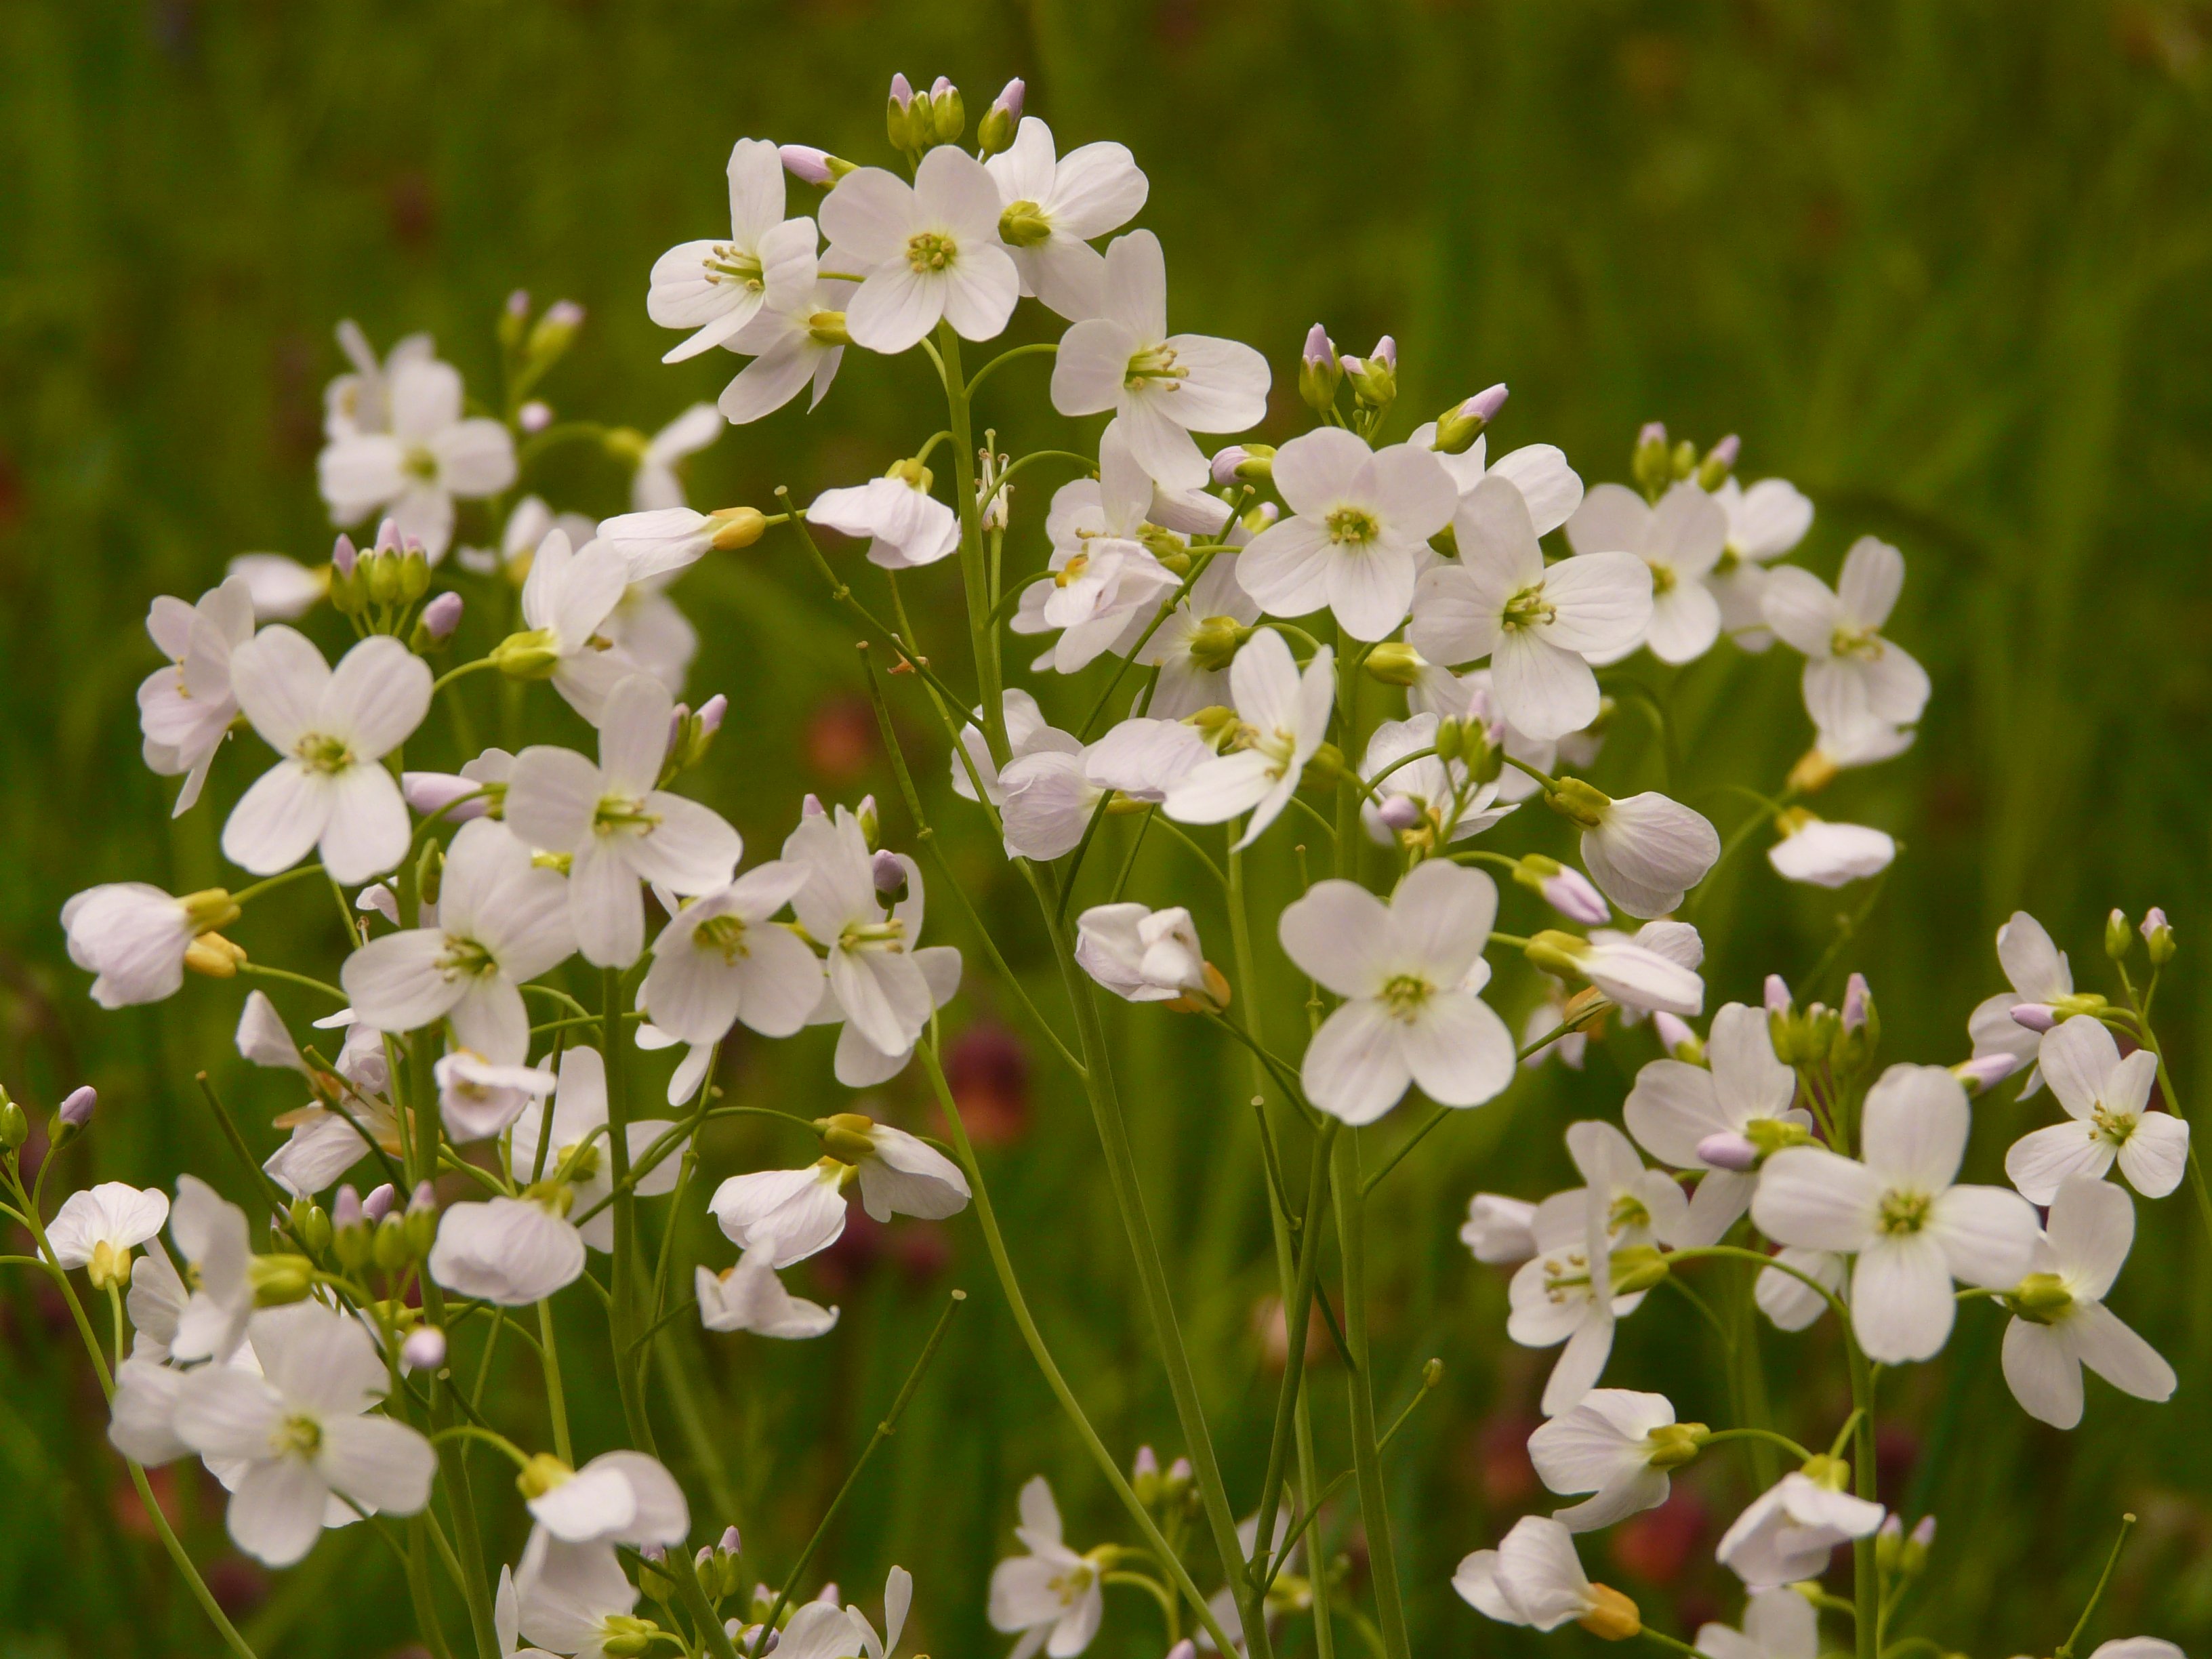
blossom, plant, meadow, flower, spring, herb, macro, botany, garden, close, flora, wildflower, flowers, flowering plant, cuckoo flower, smock, land plant, dame's rocket